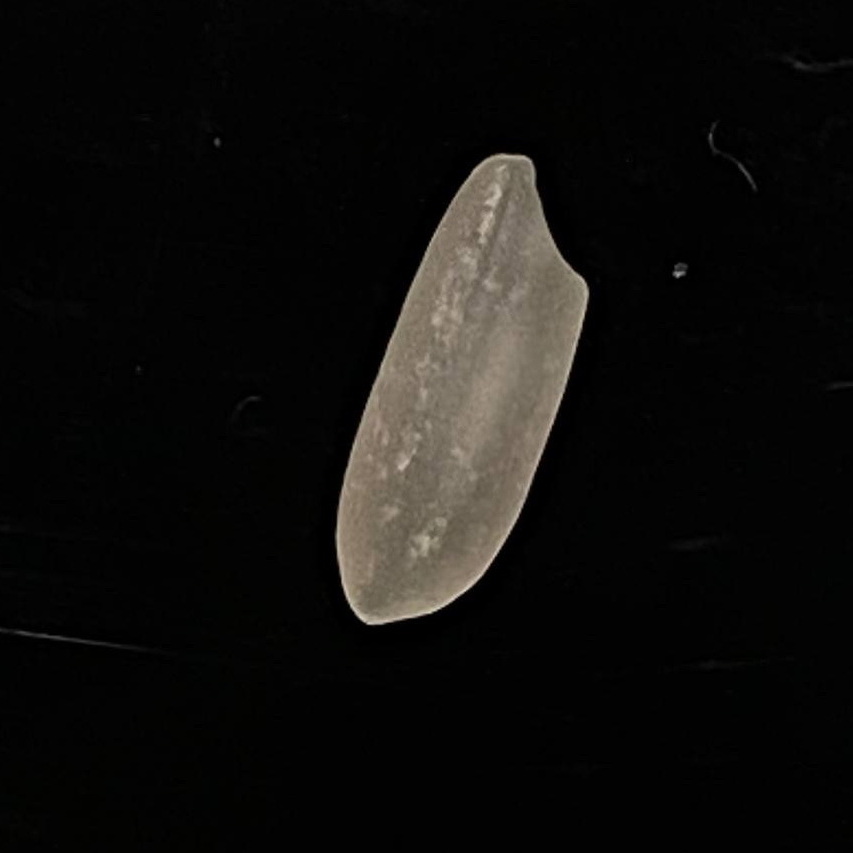
Rice variety: Subol_Lota